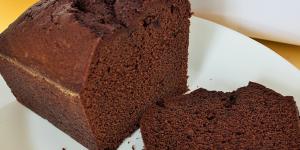
ponque de chocolate